Tetris (NES video game)

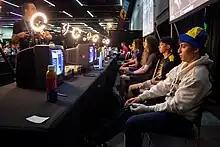
People playing "Tetris" competitively at the Classic Tetris World Championship in 2023

The 1990 Nintendo World Championships were based on A-Type "Tetris", "Super Mario Bros.", and "Rad Racer". In each round, contestants were given a total of six minutes to score as much as possible across all three games. As the "Tetris" score was multiplied 25 times in the final tally, the prevailing strategy was to rush through the other two games to spend all available time in "Tetris".